Red Cloud's War

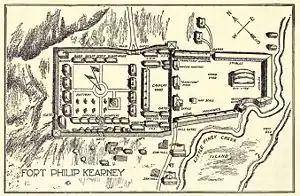
Fort Phil Kearny was constructed to house 1,000 soldiers, a number never achieved in its brief history. Similar to Fort Reno and Fort C. F. Smith it was built in Crow treaty land and accepted by these Indians.

Carrington and his caravan reached Fort Reno on June 28, and left two companies (about 100 men) there to relieve the two companies of the 5th U.S. Volunteers (nicknamed the "Galvanized Yankees"), who had garrisoned the fort over the winter. Proceeding north, on July 14, Carrington founded Fort Phil Kearny on Piney Creek, near present-day Buffalo, Wyoming.